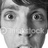
Emotion: surprise